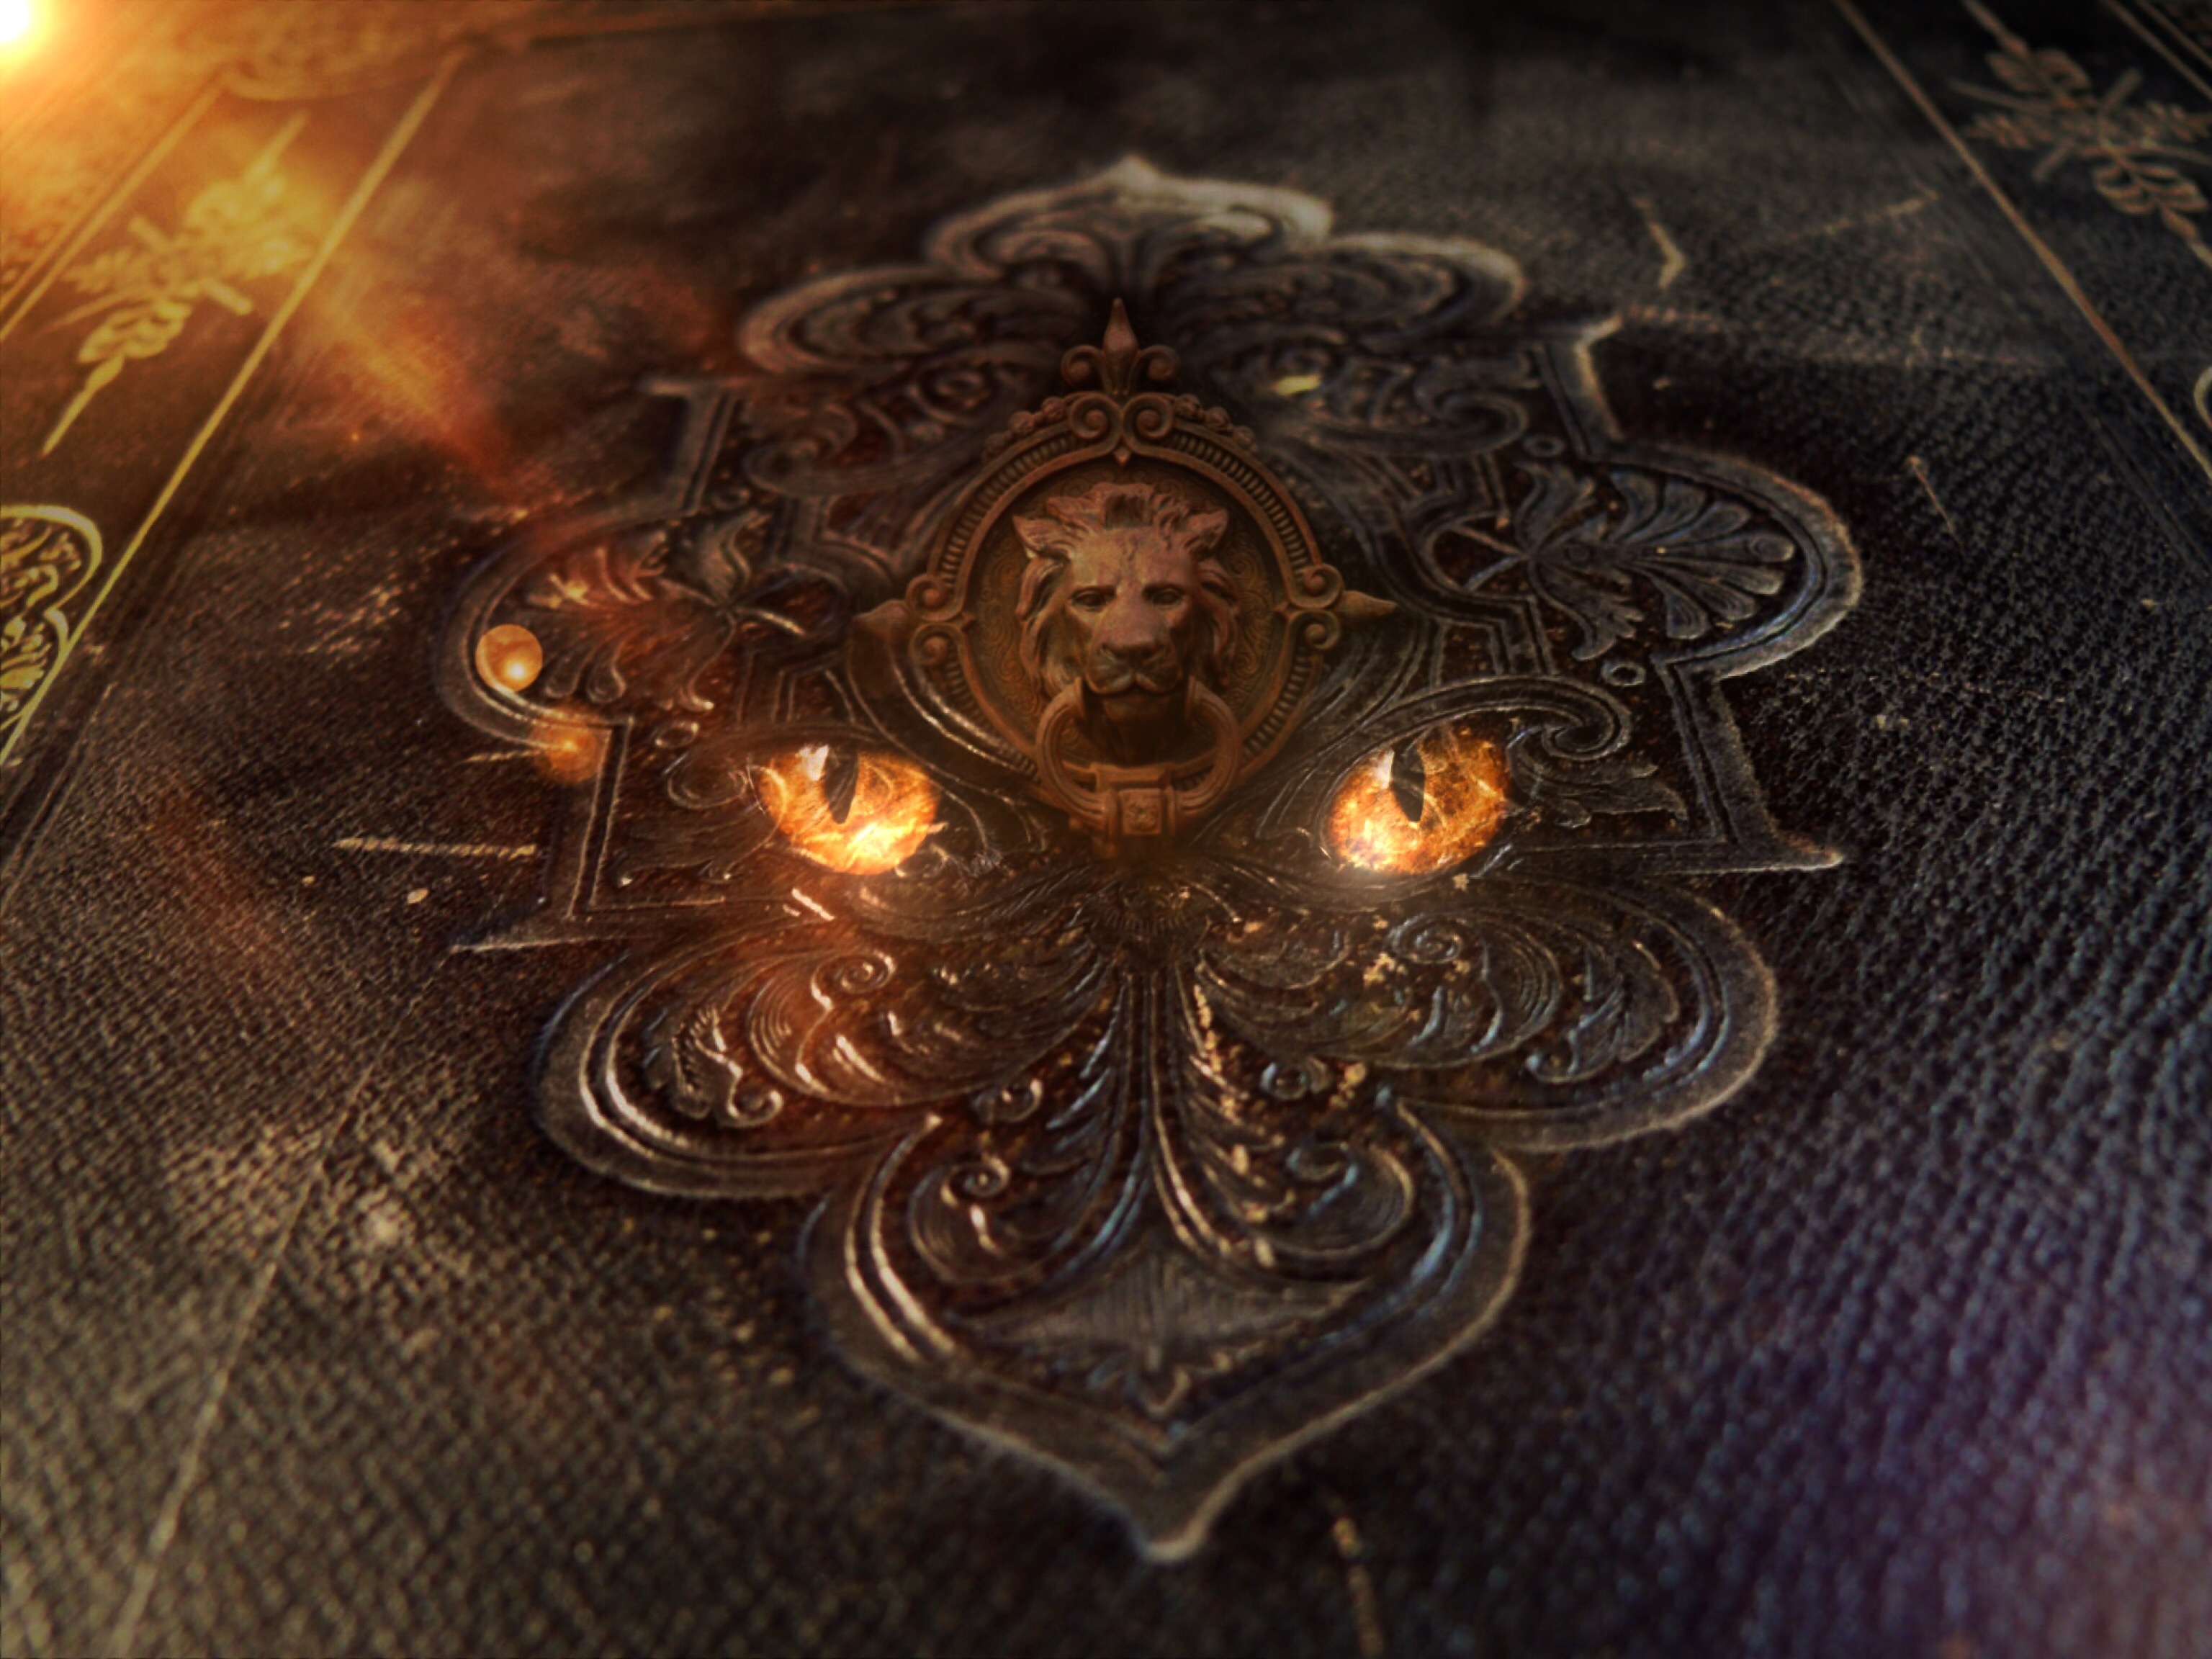
book, read, sun, leather, antique, old, mystical, rest, eyes, art, gold, learn, fantasy, carving, cover, historically, ornaments, lion head, know, antiquariat, old books, leather covers